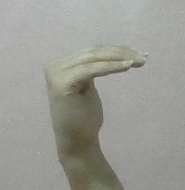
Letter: haa